Mutant (short story collection)

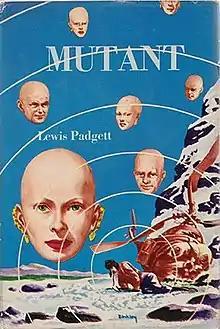
Dust-jacket from the first edition

Mutant is a 1953 collection of science fiction short stories by Lewis Padgett (pseudonym of American writer Henry Kuttner and C. L. Moore). It was first published by Gnome Press in 1953 in an edition of 4,000 copies. The stories all originally appeared in the magazine "Astounding".